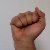
The image shows a hand gesture representing the letter 'A' in Indian Sign Language.